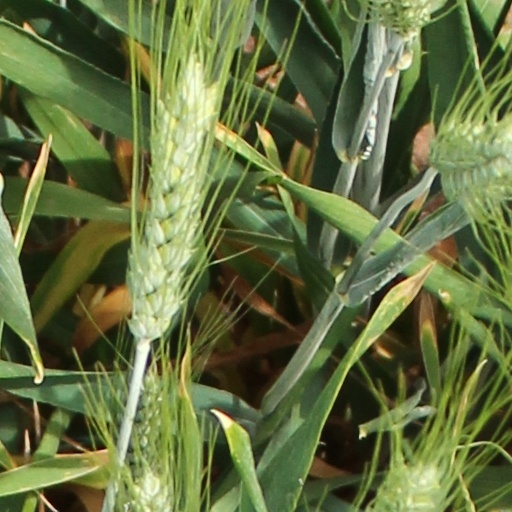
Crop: wheat